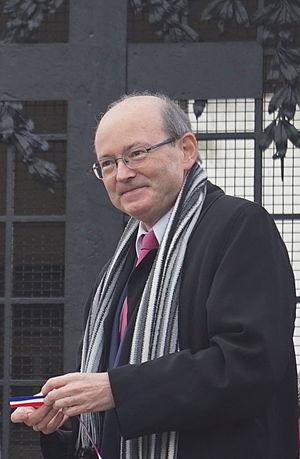
lors de l'inauguration de la refection du cimetière de Nauroy.